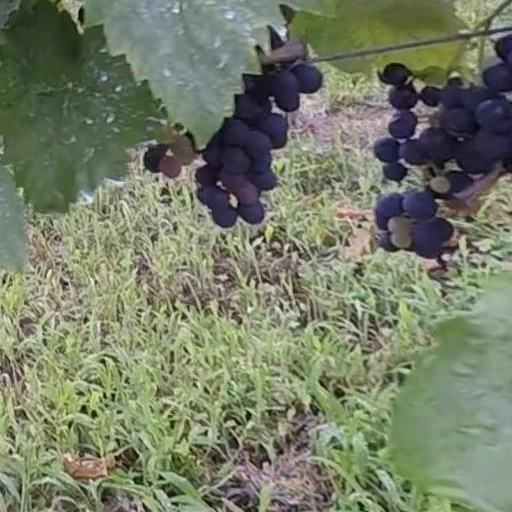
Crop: grape